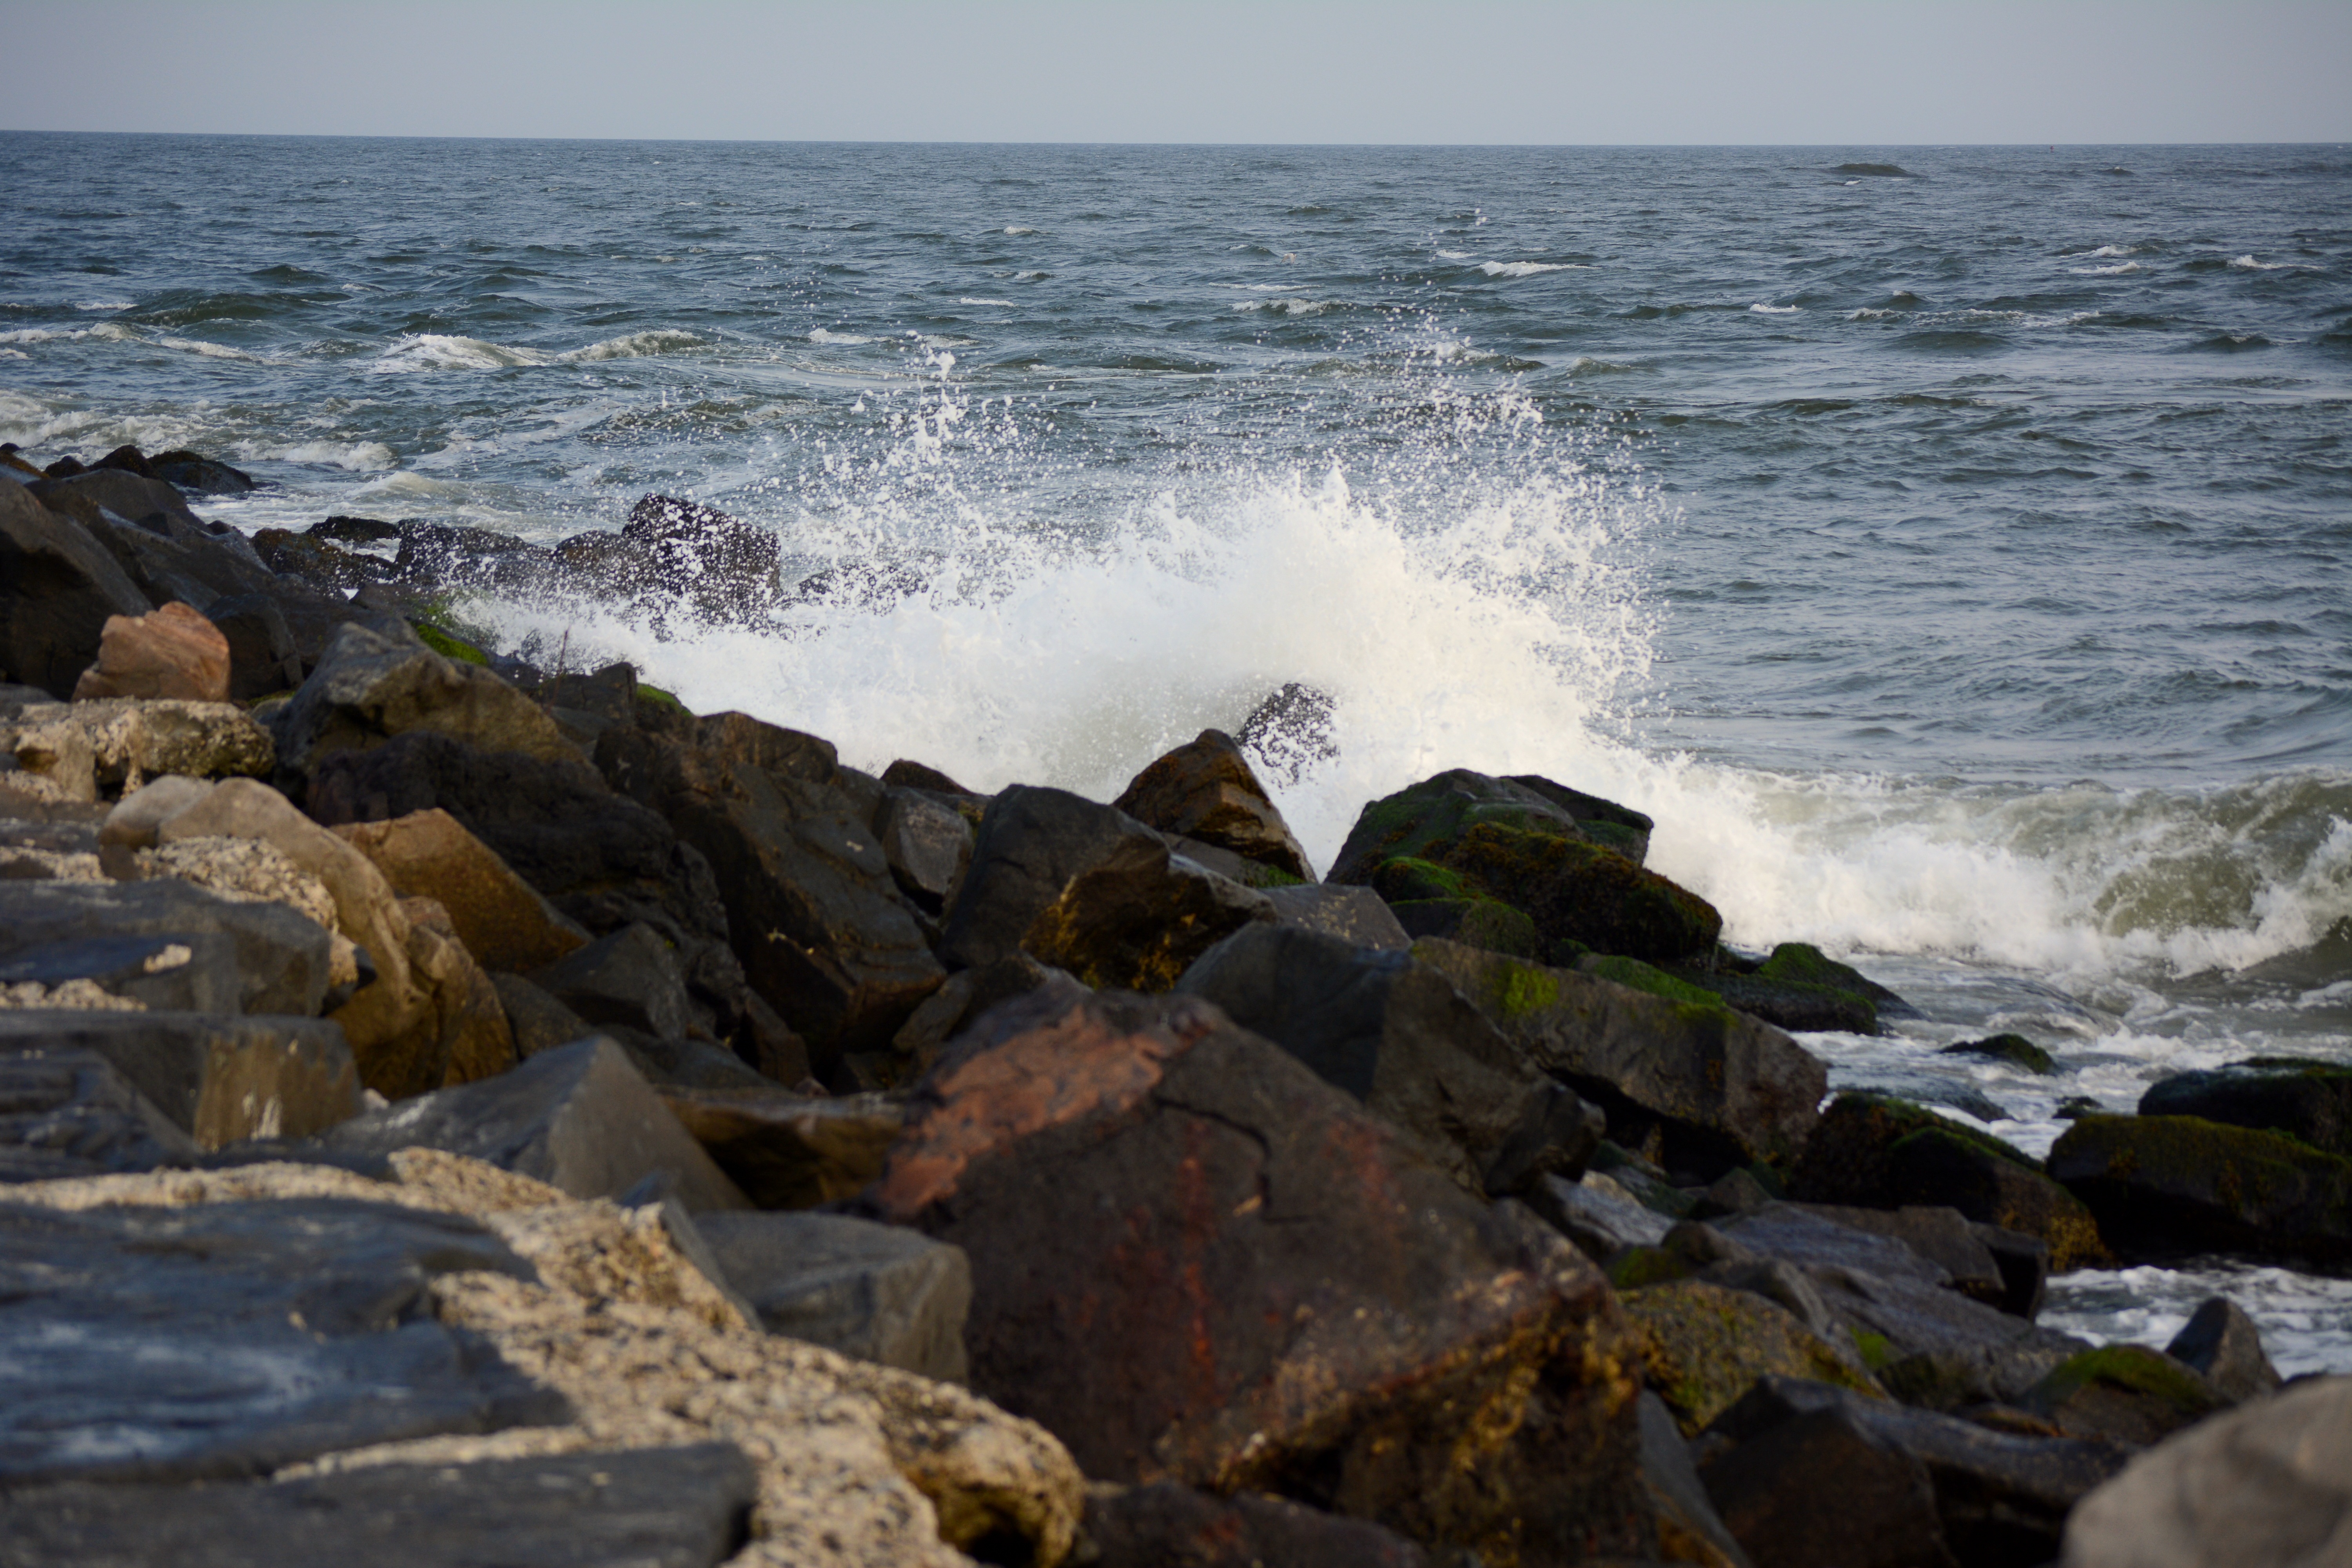
beach, sea, coast, water, nature, outdoor, rock, ocean, people, shore, wave, lake, summer, vacation, cliff, cove, tropical, spray, bay, blue, terrain, material, body of water, cape, summer vacation, summer beach, summer fun, beach fun, wind wave